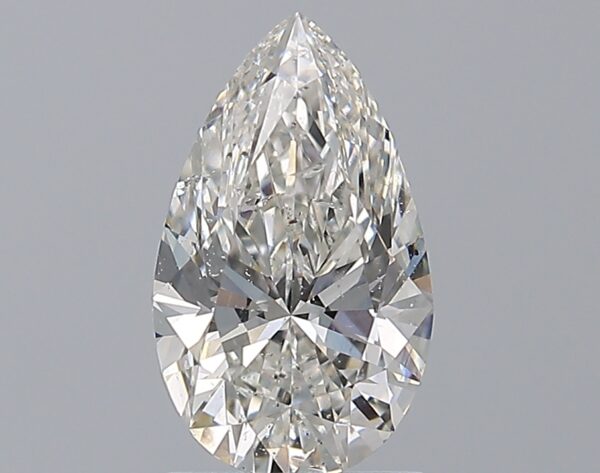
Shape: pear
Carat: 1.7
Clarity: SI2
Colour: H
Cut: VG
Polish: EX
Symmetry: EX
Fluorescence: F
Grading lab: GIA
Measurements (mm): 10.6 x 6.36 x 4.15